List of British suffragists and suffragettes

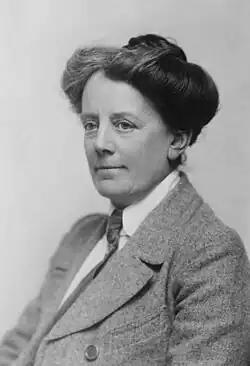

Evelina Haverfield (1867–1920) – aid worker and nurse in WWI, member of the WSPU, arrested several times